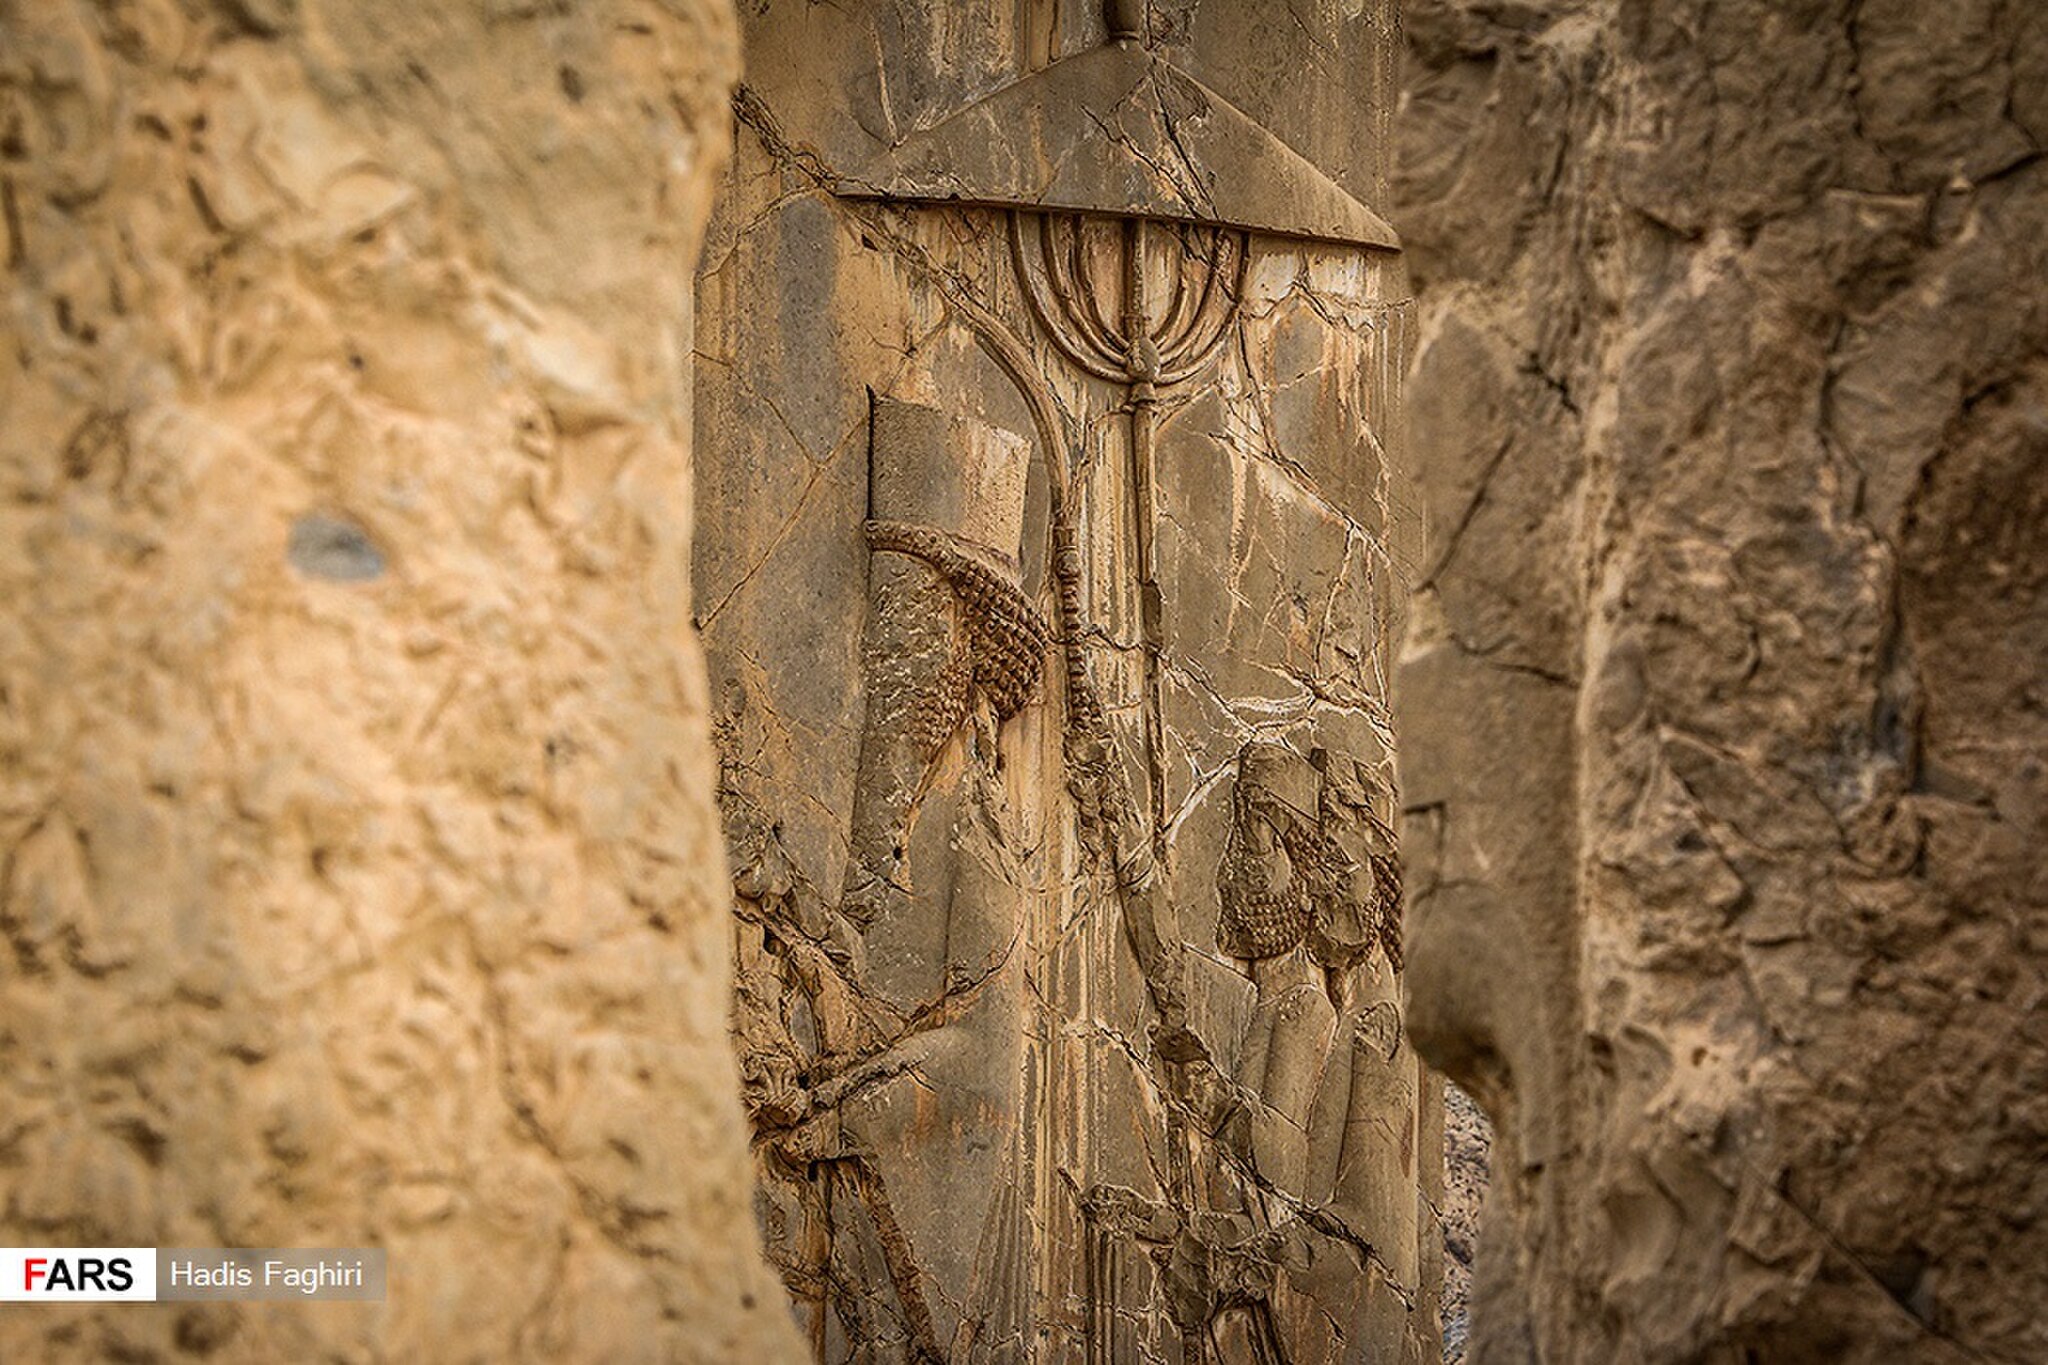
Title: Persepolis 20190310 13
Description: تخت جمشید
Date: 2019-03-10
Categories: Hadish Palace of Xerxes I, Files from external sources with reviewed licenses, Photographs from farsnews.ir, 2019 in Persepolis, Relief of Achaemenid king at the doorway of Hadish Palace, Persepolis, Photos by Hadis Faghiri for Fars News Agency